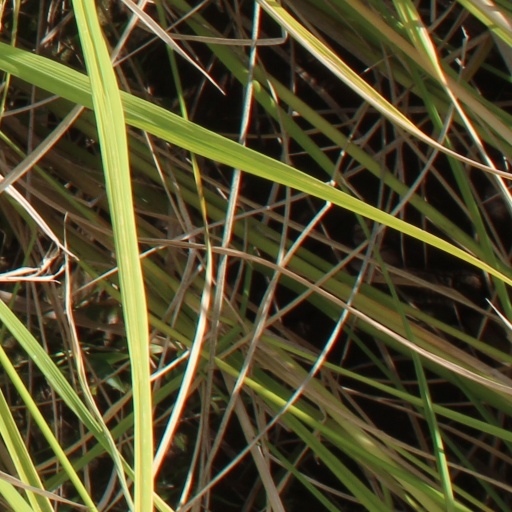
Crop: rice